A View of Religions

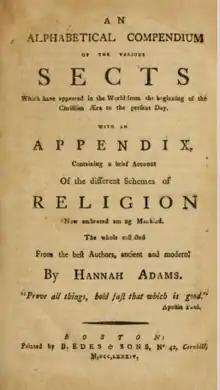
"An alphabetical compendium of the various sects" (1784)

A bargain having been made with the printer, the book appeared in 1784. Its motto is, "Prove all things, hold fast that which is good." In the Advertisement at the beginning, the author says she intends to "avoid giving the least preference of one denomination above another, to give a few arguments of the principal sects from their own authors as far as possible, to endeavor to represent every sect, and be very careful to enter into the spirit of each author."